Alte Brücke (Frankfurt)

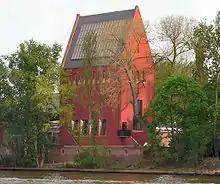
New "Portikus" (porticus) on the Main island

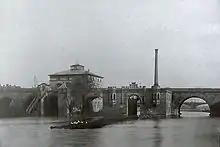
Pumping station on the Alte Brücke (1882)

A noteworthy feature of the Alte Brücke is the "Main island", the shape of which has varied over time. On older plans, for example on the plan of Matthäus Merian from 1628, three smaller islands can be seen above the Alte Brücke, while there is only a shoal visible in the river below the bridge. On city maps of the 18th century, these islands had mostly disappeared. Only in the 19th century, again, on pictures and plans, an island can be seen that is crossed by multiple small canals, sources and drains of the bridge mills.